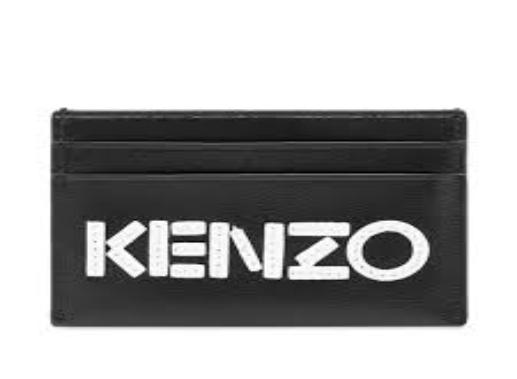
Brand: Kenzo
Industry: Clothes